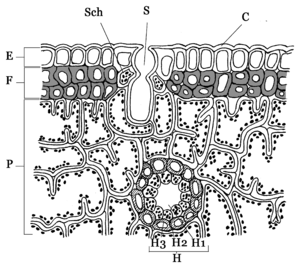
Blad (plantedel) / Omformninger af blade / Bladnåle
Nålebladets anatomi. Tegnforklaring: